William G. Harrell

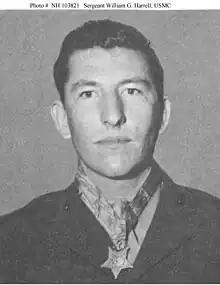
Portrait of Harrell with his Medal of Honor

In addition to the Medal of Honor, Sgt Harrell was awarded the Purple Heart; Presidential Unit Citation; Good Conduct Medal; American Campaign Medal; Asiatic-Pacific Campaign Medal with one bronze star; and the World War II Victory Medal.